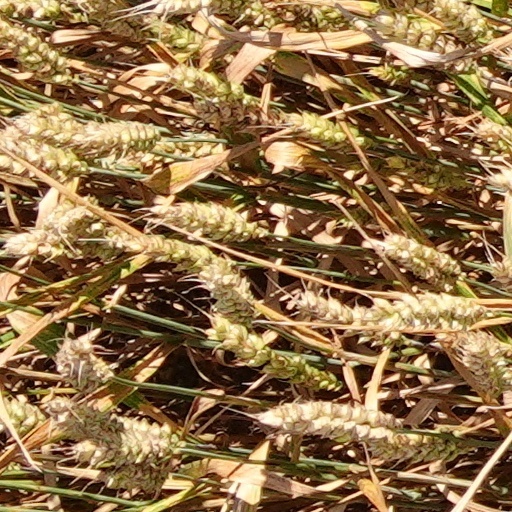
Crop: wheat